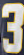
Number: 3